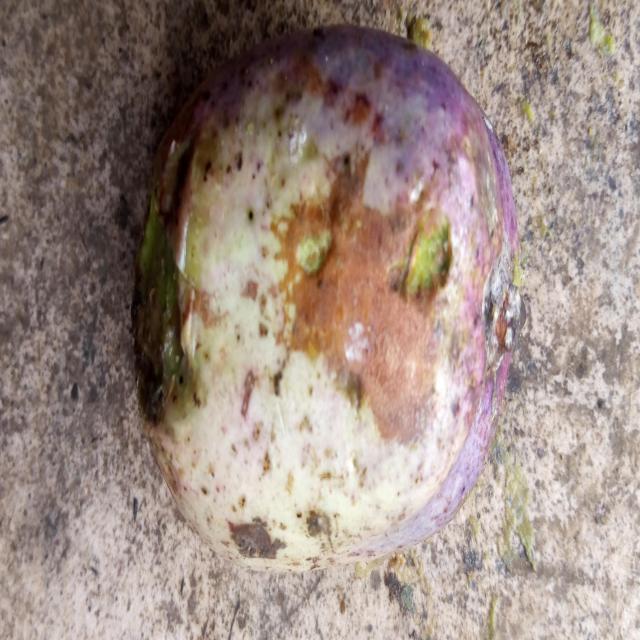
Plum grade: cracked